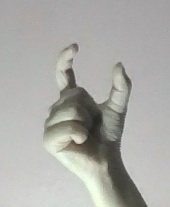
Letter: nun